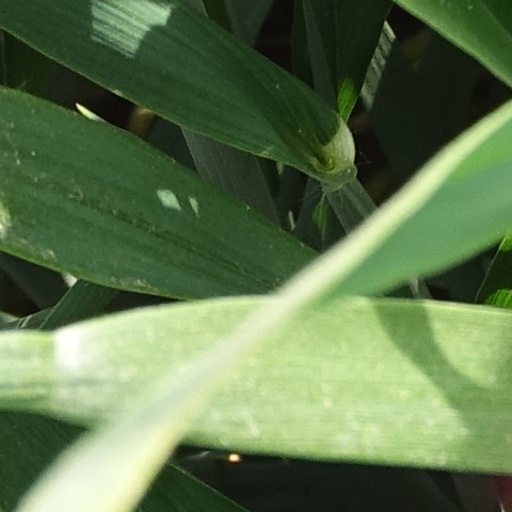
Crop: wheat